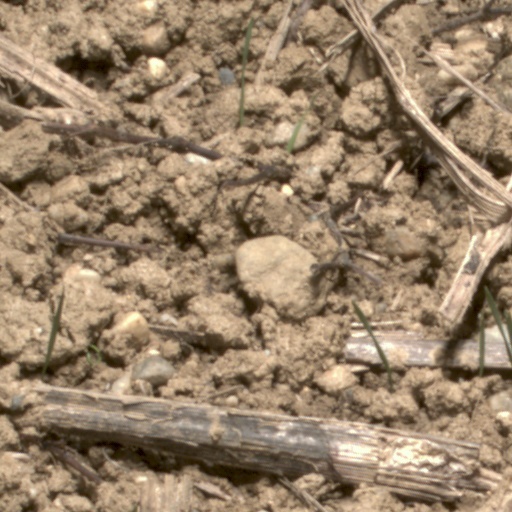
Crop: wheat